Envelope (music)

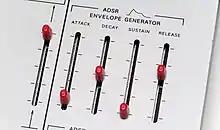
The ADSR envelope controls of a Korg ARP Odyssey synthesizer

The envelope generator was created by the American engineer Robert Moog, the creator of the Moog synthesizer, in the 1960s. The composer Herbert Deutsch suggested Moog find a way to articulate his synthesizer so notes did not simply trigger on and off. Moog wired a doorbell button to the synthesizer and used a capacitor to store and slowly release voltage produced from hitting a key. He refined the design to remove the need to push a separate button with every keypress, with two switches on every key: one to produce the control voltage determining pitch and the other to trigger the envelope generator. The envelope generator became a standard feature of synthesizers.